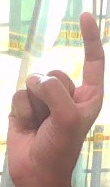
ASL sign: Z